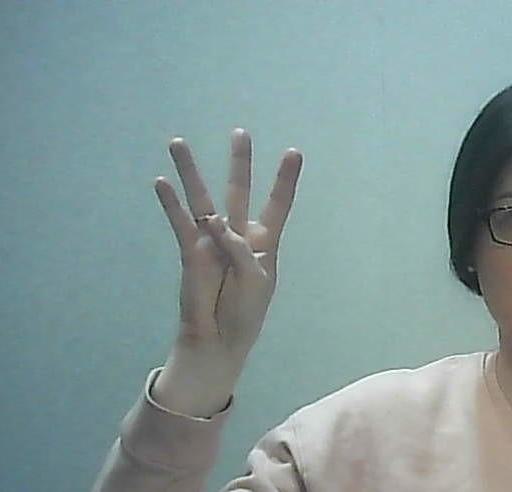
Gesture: four